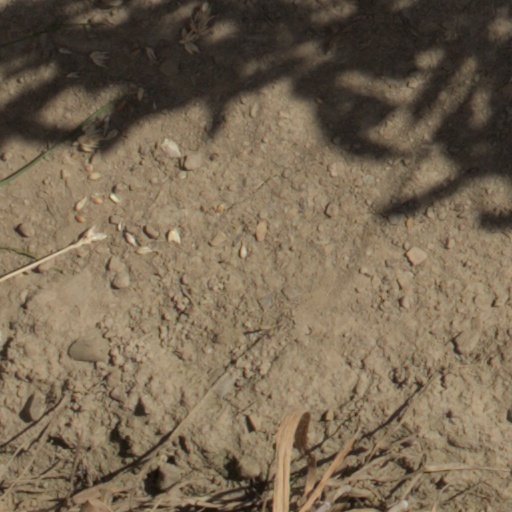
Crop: wheat